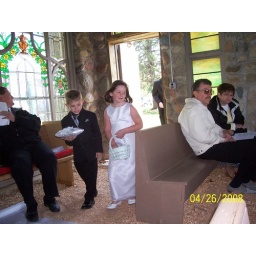
flower girl and ring bearer walking in